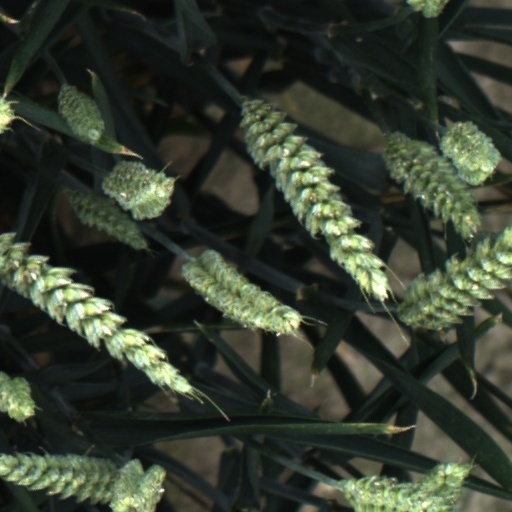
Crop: wheat